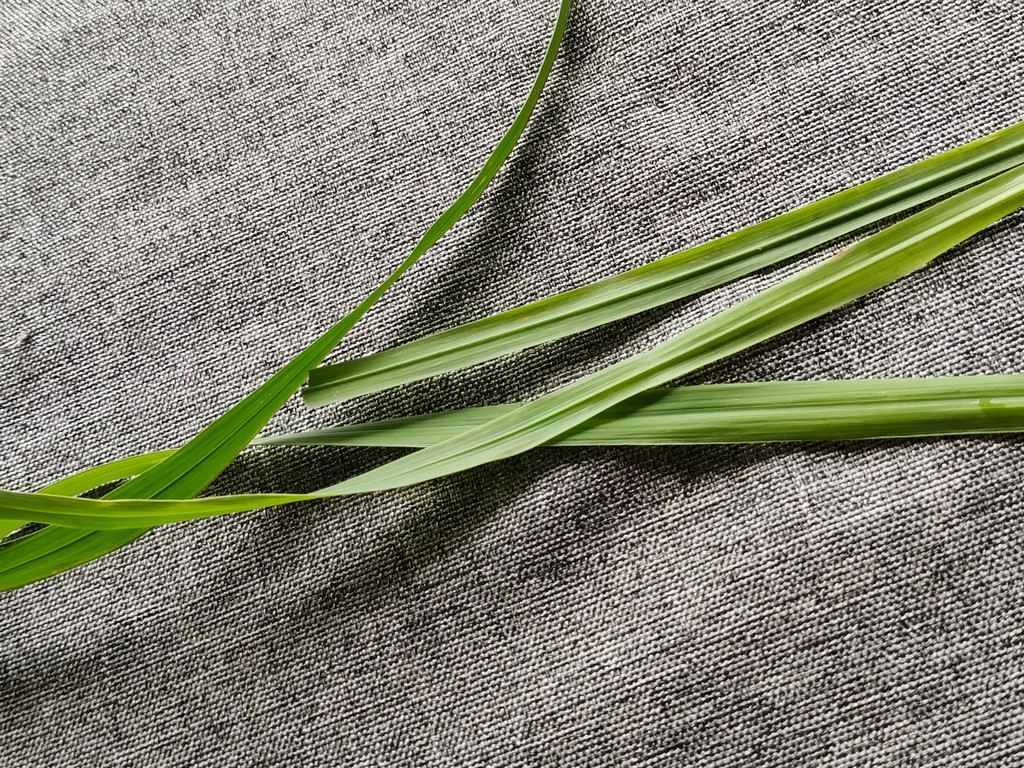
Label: Healthy